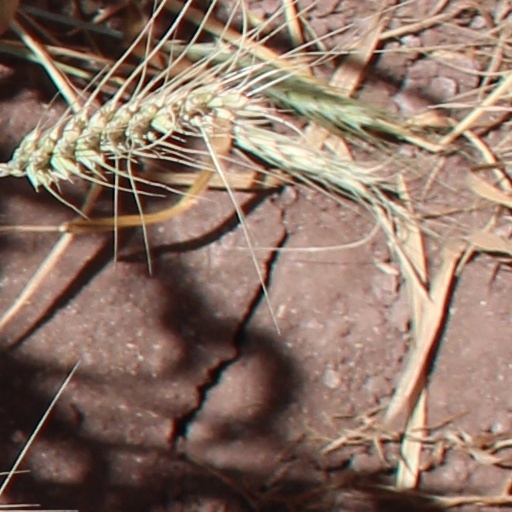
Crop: wheat